KTDU-80

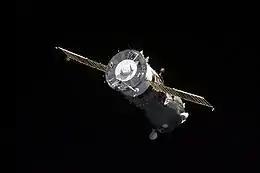
Soyuz TM-32 departing the ISS with its SKD nozzle cover closed

The KTDU-80 (Russian: ) is the latest of a family of integrated propulsion system that KB KhIMMASH has implemented for the Soyuz since the Soyuz-T. It integrates main propulsion, RCS and attitude control in a single system pressure fed from a common dual string redundant pressurized propellant system. The common propellant is UDMH and NO and the main propulsion unit is the S5.80 main engine. It generates of thrust with a chamber pressure of and a nozzle expansion of 153.8 that enables it to achieve a specific impulse of . It is rated for 30 starts with a total firing time of 890 seconds. The integrated system without the pressurization or tanks weighs ; it is long with a diameter of .